Tesla, Inc.

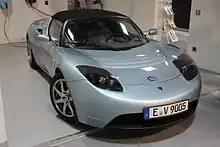
The original Roadster

The Cybertruck is a full-sized pickup truck. First announced in November 2019, pilot production began in July 2023, after being pushed back multiple times, and deliveries began on November 30, 2023. Three models are offered: rear-wheel drive, dual-motor all-wheel drive, and trimotor all-wheel drive, with EPA range estimates of , depending on the model. The truck's exterior design made from flat sheets of unpainted stainless steel earned a notably polarizing reception from media. Tesla initially planned for Cybertruck production capacity of more than 250,000 units, but as of 2025 the company is only selling around 20,000 units per year.